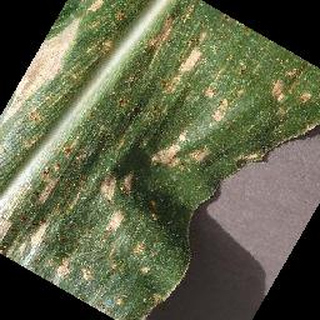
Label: corn_cercospora_leaf_spot